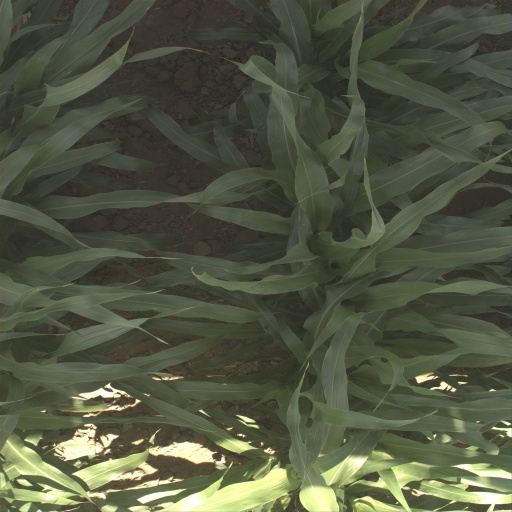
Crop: sorghum